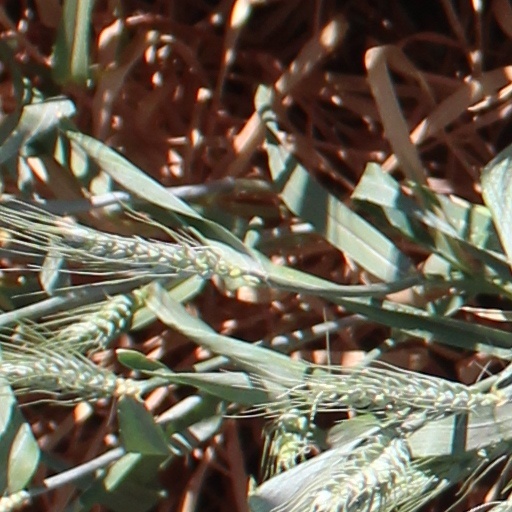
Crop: wheat